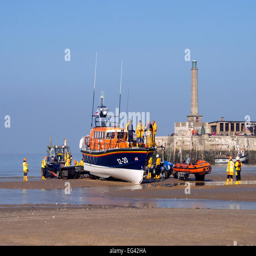
the boat on beach after a mission